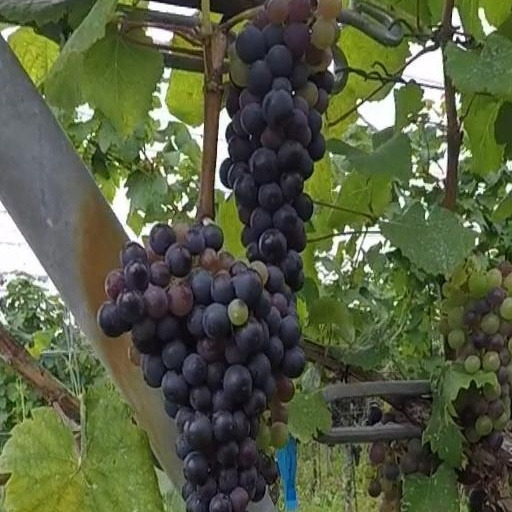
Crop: grape